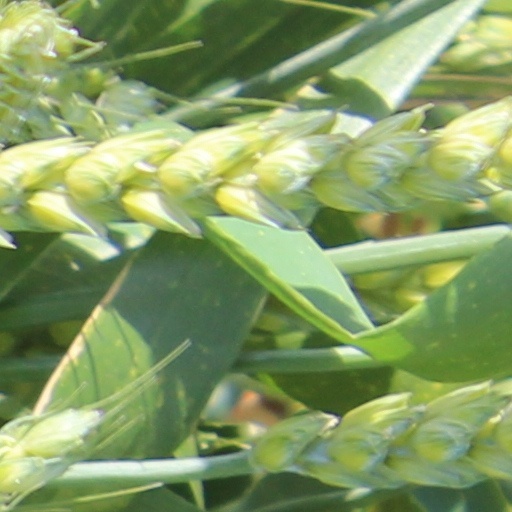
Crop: wheat